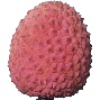
Label: lychee